Zee Chitra Gaurav Puraskar for Best Actress

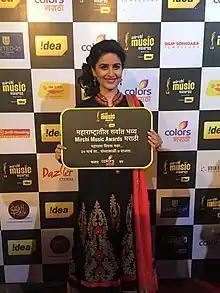
The 2025 recipient: Vaidehi Parshurami

The Zee Chitra Gaurav Puraskar for Best Actor – Female is chosen by the viewers of Zee Marathi as part of its annual award ceremony for Marathi films, to recognise a male actor who has delivered an outstanding performance in a leading role.